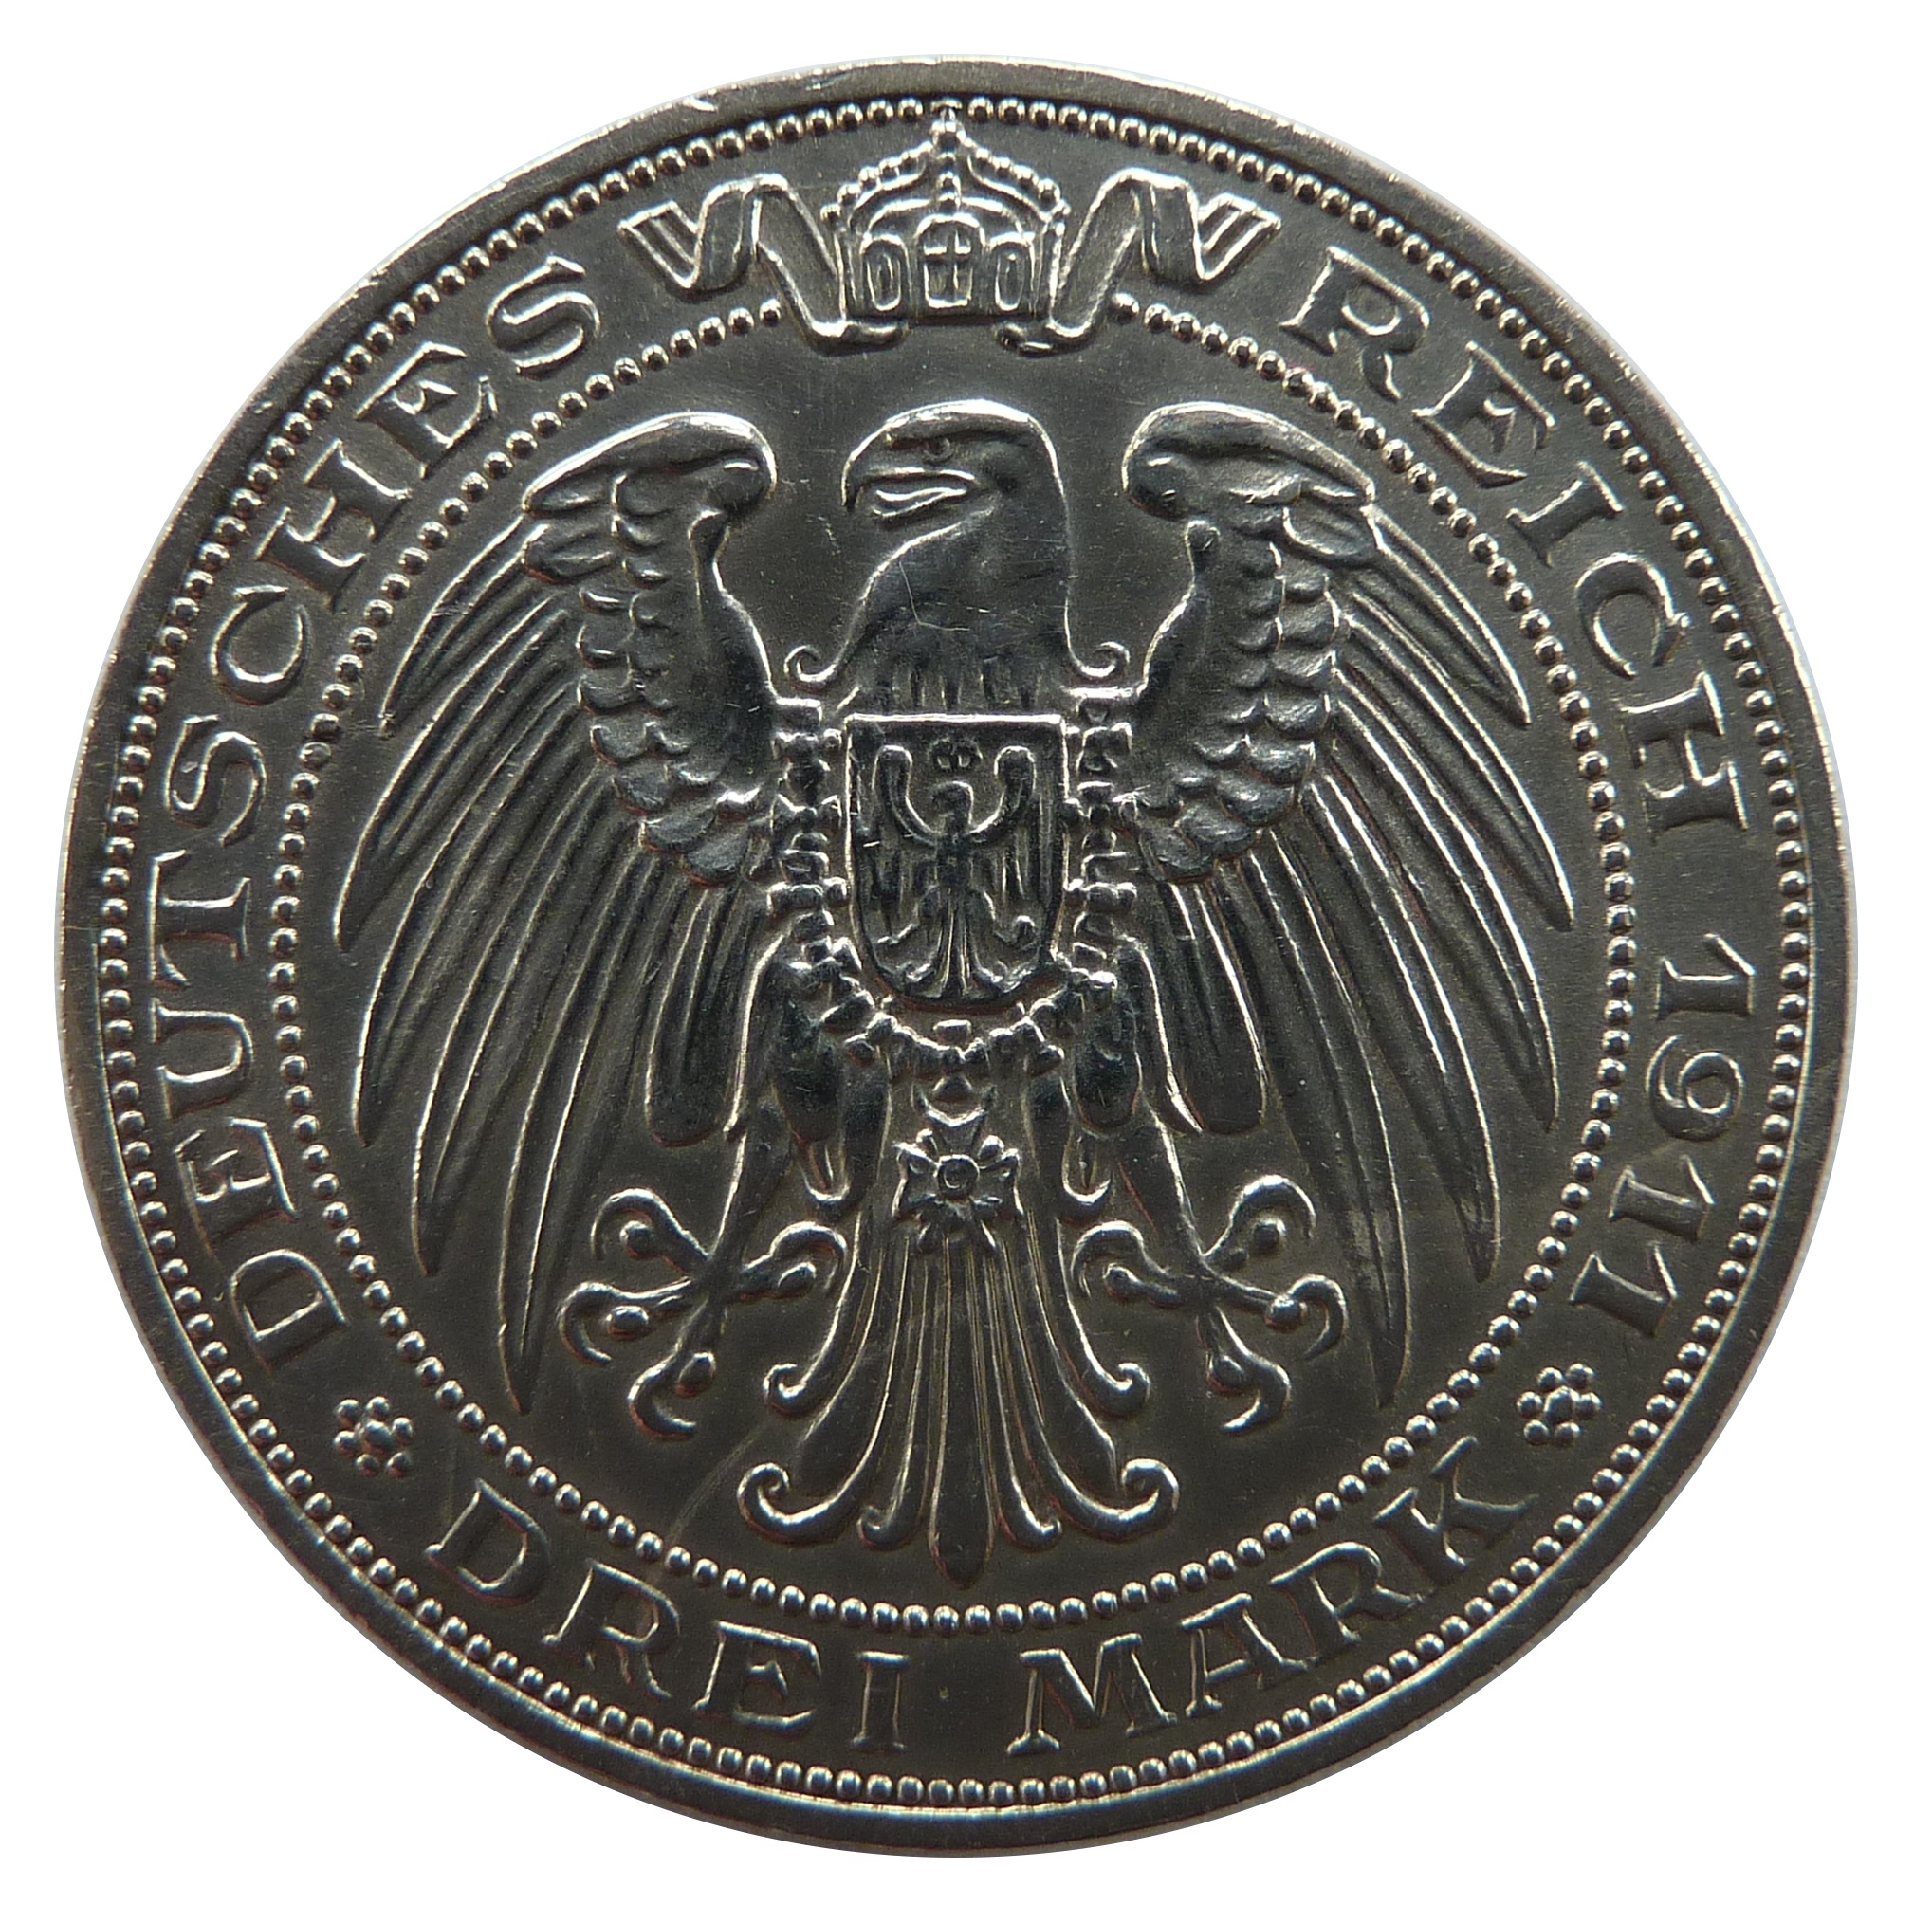
symbol, metal, money, cash, face, currency, coin, mark, finance, exchange, commemorative, numismatics